Andrew Jackson

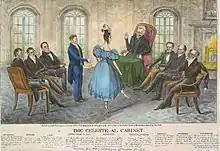
Jackson faces a woman dancing, flanked by three seated men on right; three seated men on left and one man standing behind the woman

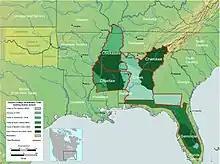
Map of the southern United States showing in dark green areas ceded by Indians.

The Panic of 1819, the United States' first prolonged financial depression, caused Congress to reduce the military's size and abolish Jackson's generalship. In compensation, Monroe made him the first territorial governor of Florida in 1821. He served as the governor for two months, returning to the Hermitage in ill health. During his convalescence, Jackson, who had been a Freemason since at least 1798, became the Grand Master of the Grand Lodge of Tennessee for 1822–1823. Around this time, he also completed negotiations for Tennessee to purchase Chickasaw lands. This became known as the Jackson Purchase. Jackson, Overton, and another colleague had speculated in some of the land and used their portion to form the town of Memphis.